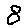
Label: 8